32nd Engineer Regiment (Italy)

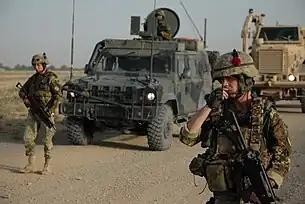
Soldier from the 32nd Engineer Regiment in Afghanistan

The 32nd Engineer Regiment is a military engineering regiment of the Italian Army based in Fossano in Piedmont. The unit is assigned to the Alpine Brigade "Taurinense" and the army's youngest engineer regiment. On 1 September 2002, the 32nd Engineer Battalion was formed, which, on 24 September 2004, was redesignated XXX Sappers Battalion and then entered the newly formed 32nd Engineer Regiment. The regiment's number was chosen to commemorate the XXXII Sappers Battalion, which fought in the Western Desert campaign of World War II, while the battalion's number commemorates the XXX Sappers Battalion, which fought in the Italian campaign on the Eastern Front. The regiment specializes in mountain warfare and shares with the other units of the Alpine Brigade "Taurinense" the distinctive Cappello Alpino. The regiment's anniversary falls, as for all engineer units, on 24 June 1918, the last day of the Second Battle of the Piave River.